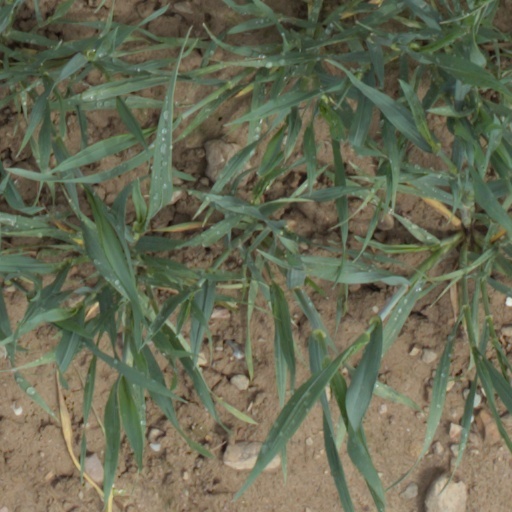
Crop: wheat